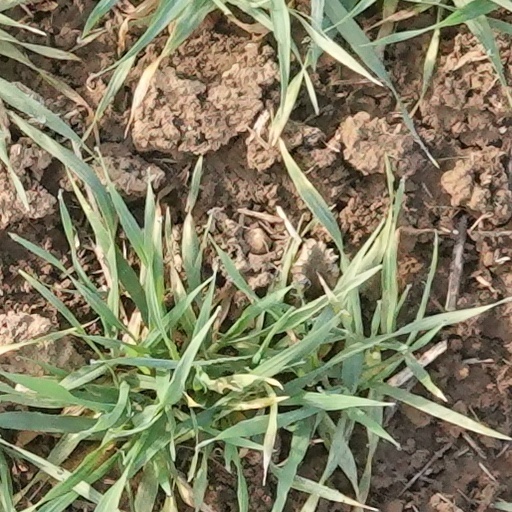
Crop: wheat